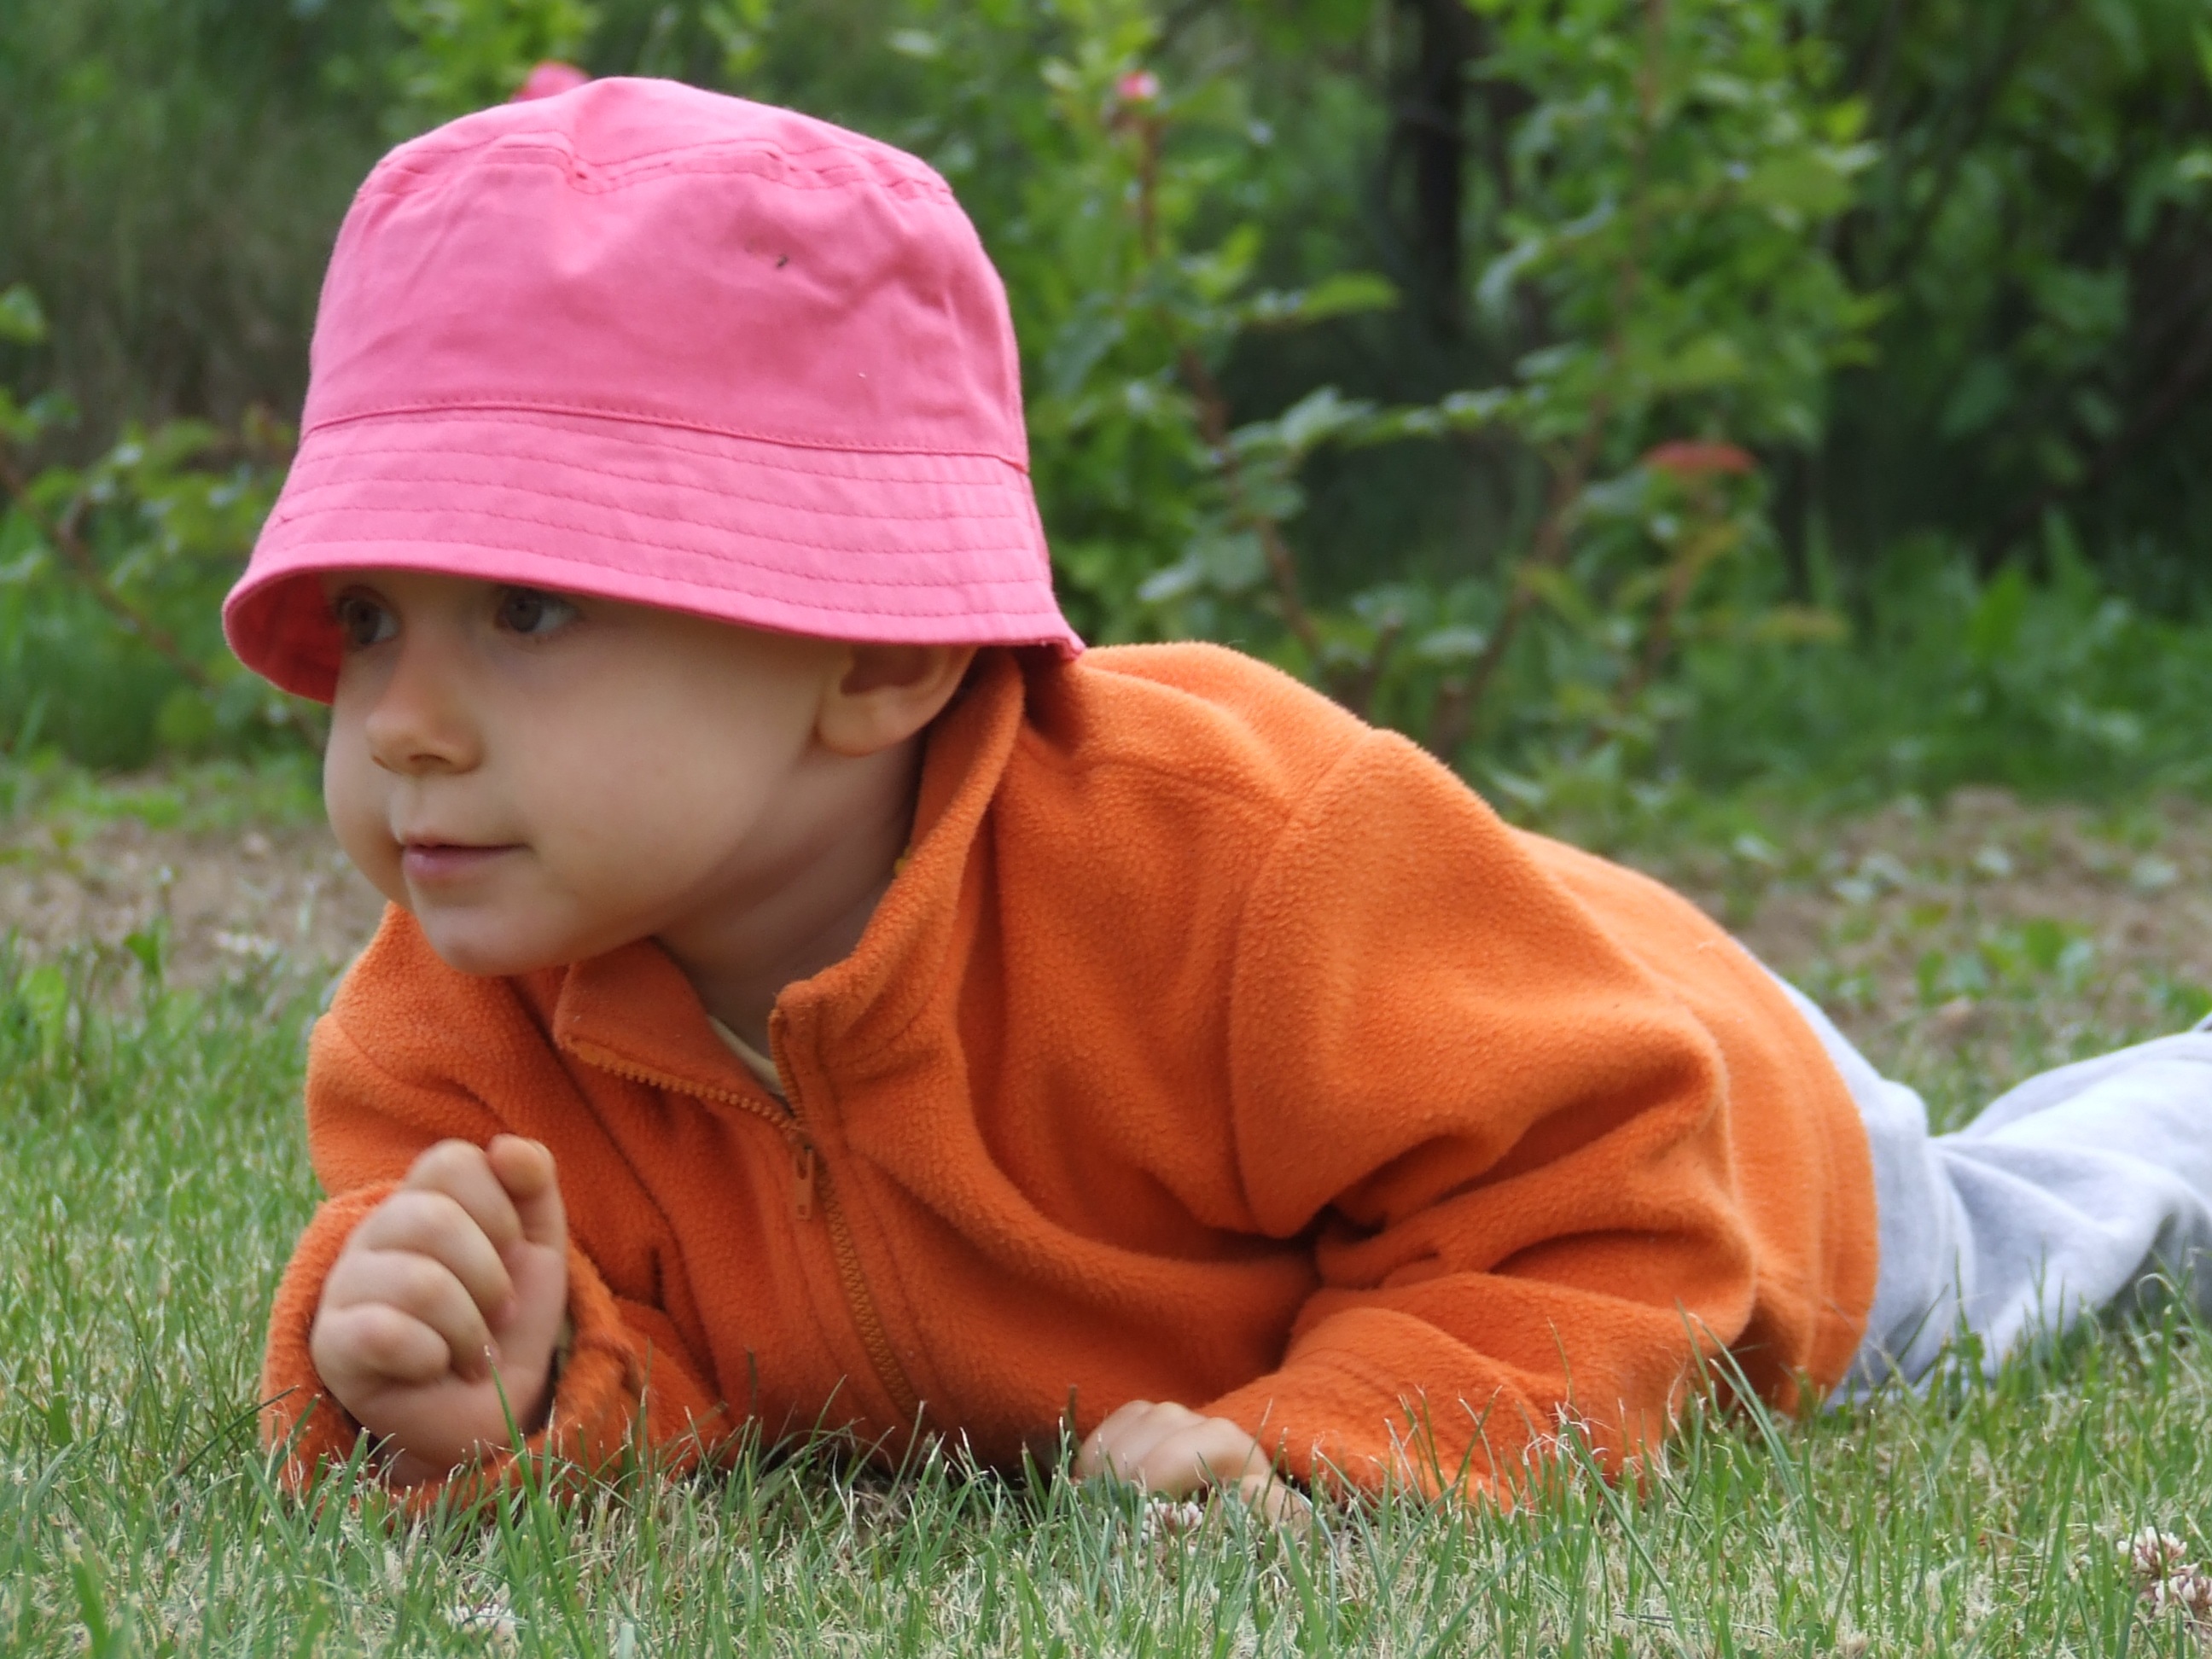
grass, person, lawn, play, male, small, child, clothing, crawl, infant, toddler, the teat, pink cap, human positions